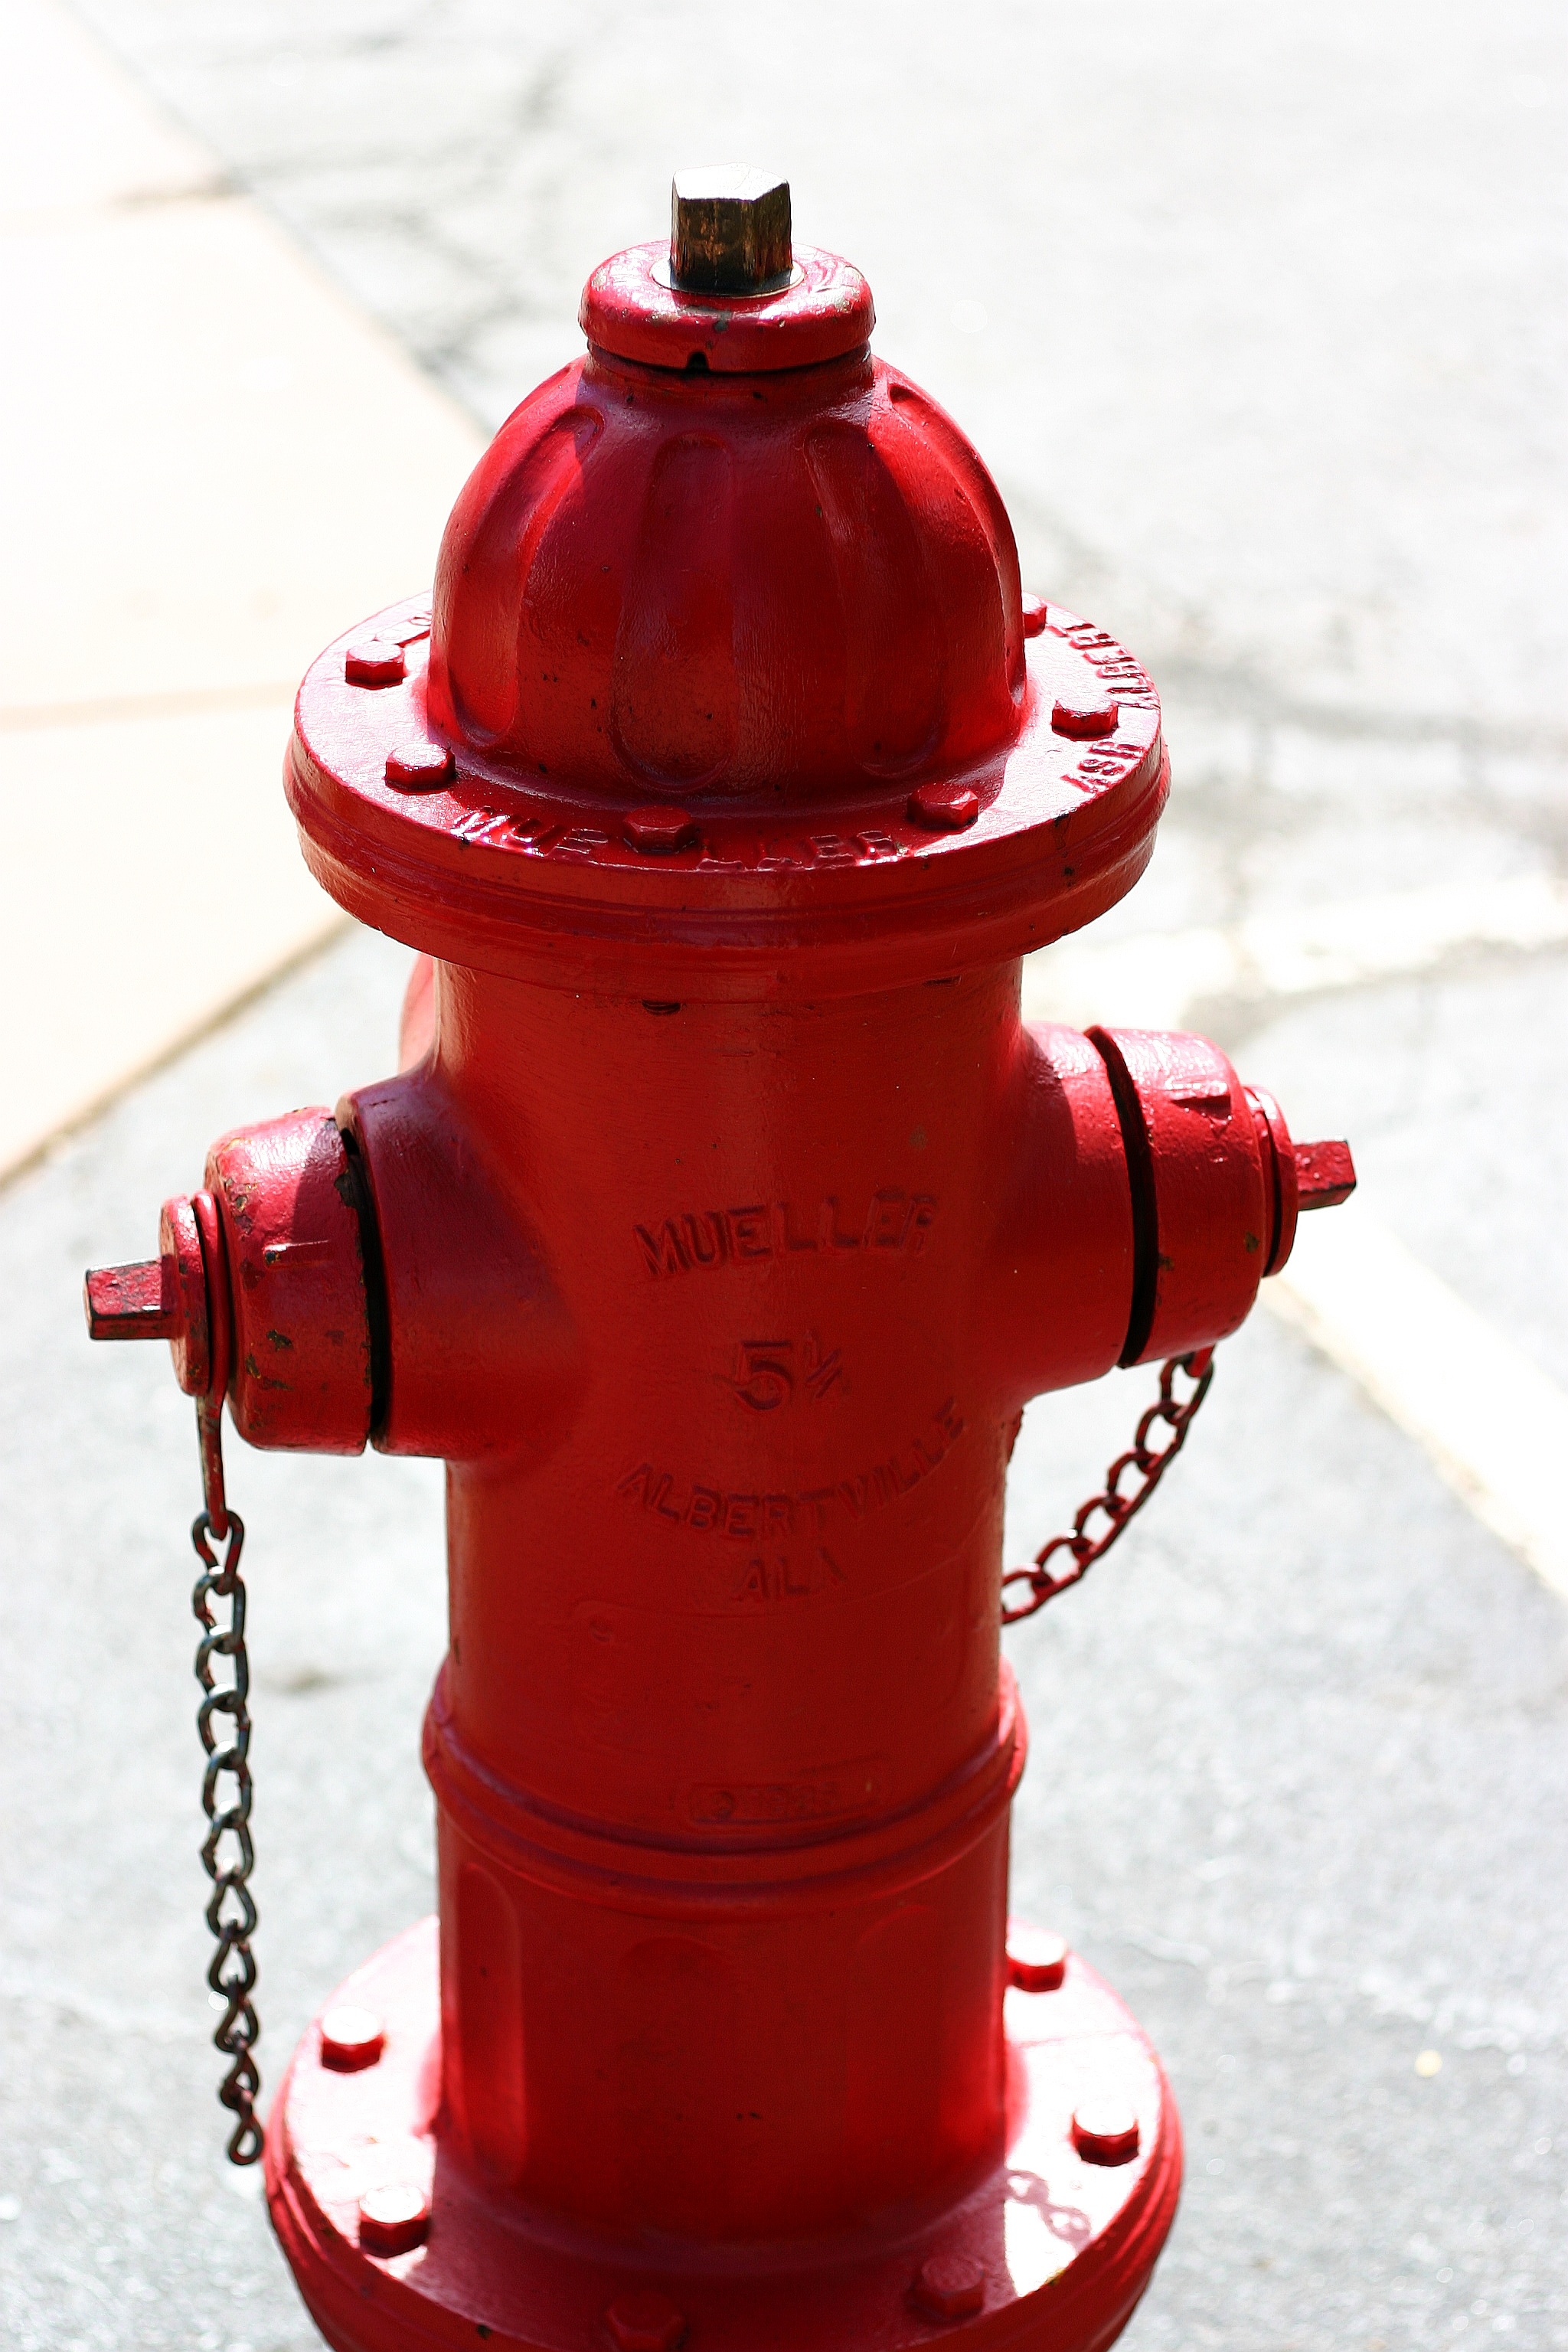
red, america, bottle, lighting, fire hydrant, hydrant, fire extinguisher